Jane Cowl

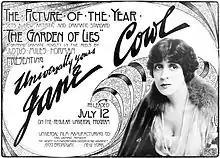
Advertisement for Jane Cowl in the 1915 Universal film "The Garden of Lies"

Cowl was born Jane Bailey in Boston, Massachusetts, to Charles Bailey and Grace Avery. She attended Erasmus Hall High School in Brooklyn, New York City, followed by some courses at Columbia University.